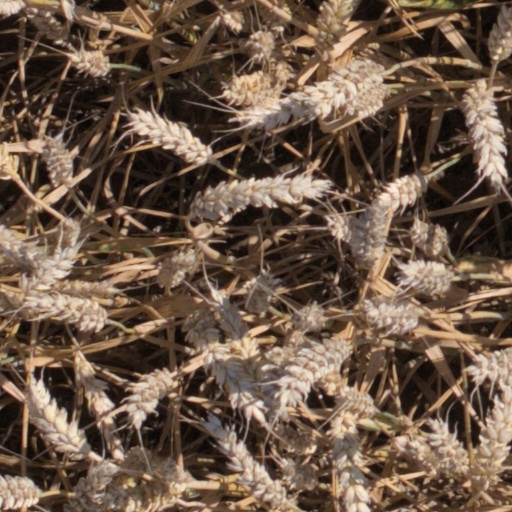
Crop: wheat